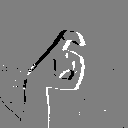
ASL letter: x